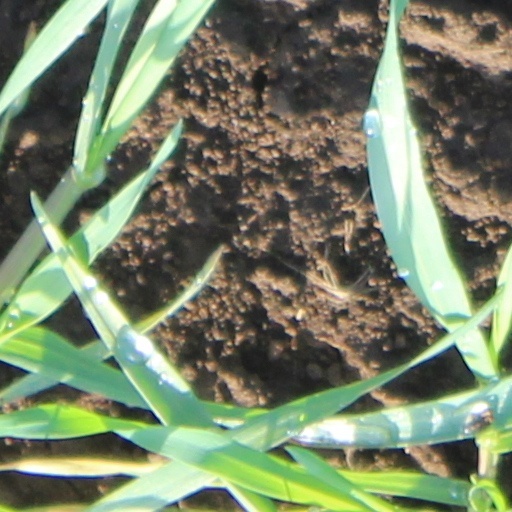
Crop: wheat